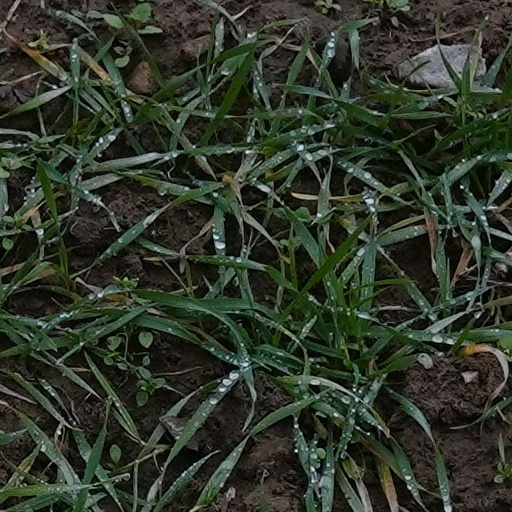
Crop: wheat